Chanel Haynes

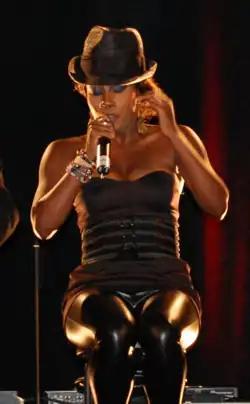
Haynes performing alongside Trin-i-tee 5:7 in 2009

Chanelle "Chanel" Haynes (born December 31, 1978) is an American singer-songwriter and actress. She rose to fame in the late 1990s as the lead singer of the gospel girl group , one of the most successful contemporary gospel acts of their era.